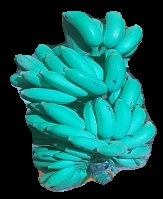
Variety: elakki-bale
Grade: grade2